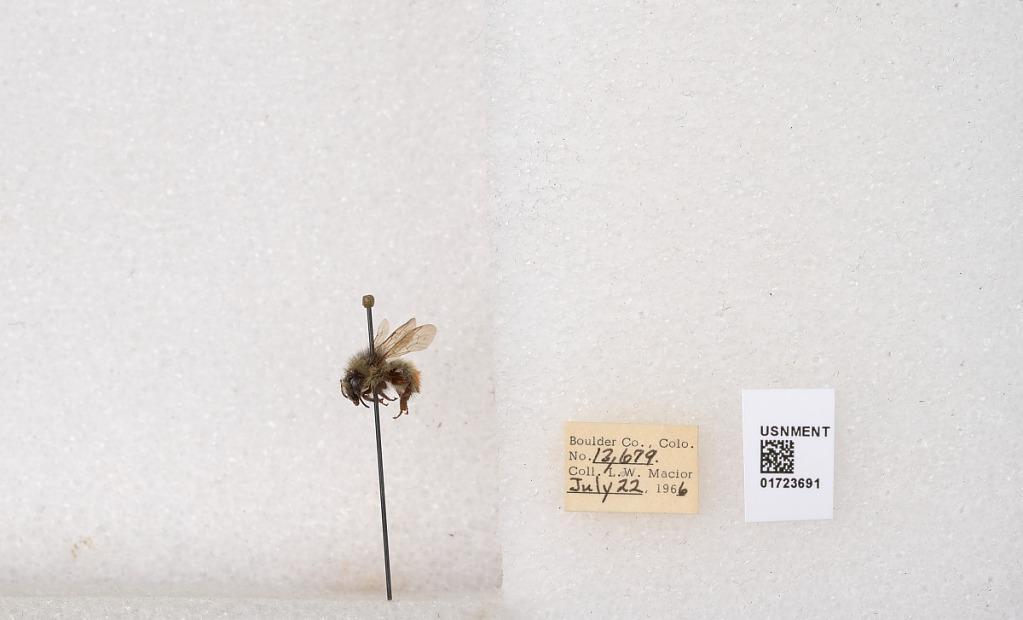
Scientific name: Bombus flavifrons Cresson
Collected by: L. Macior
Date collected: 1966-7-22
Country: United States
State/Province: Colorado
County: Boulder
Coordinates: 40.0925, -105.358